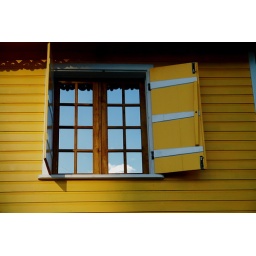
A window on a colorful building in downtown Rosseau